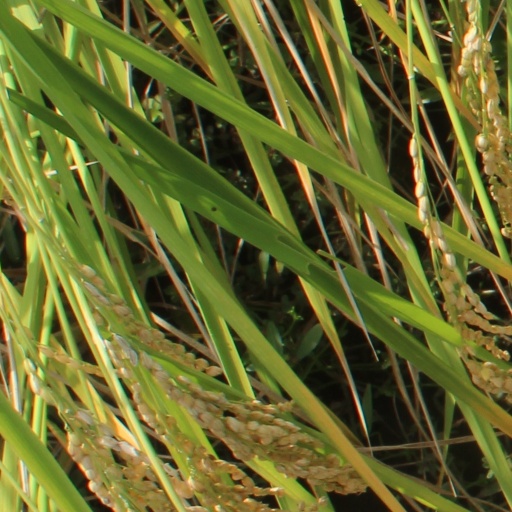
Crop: rice